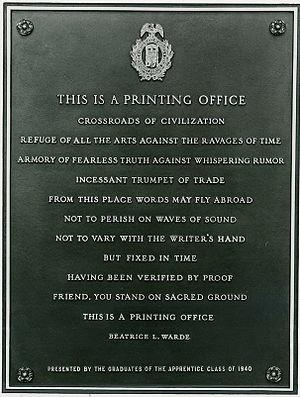
Beatrice Warde, née Beatrice Becker, était une typographe américaine. Elle était la fille unique de May Lamberton Becker, une critique littéraire du New York Herald Tribune, et de Gustave Becker, compositeur et professeur de musique.